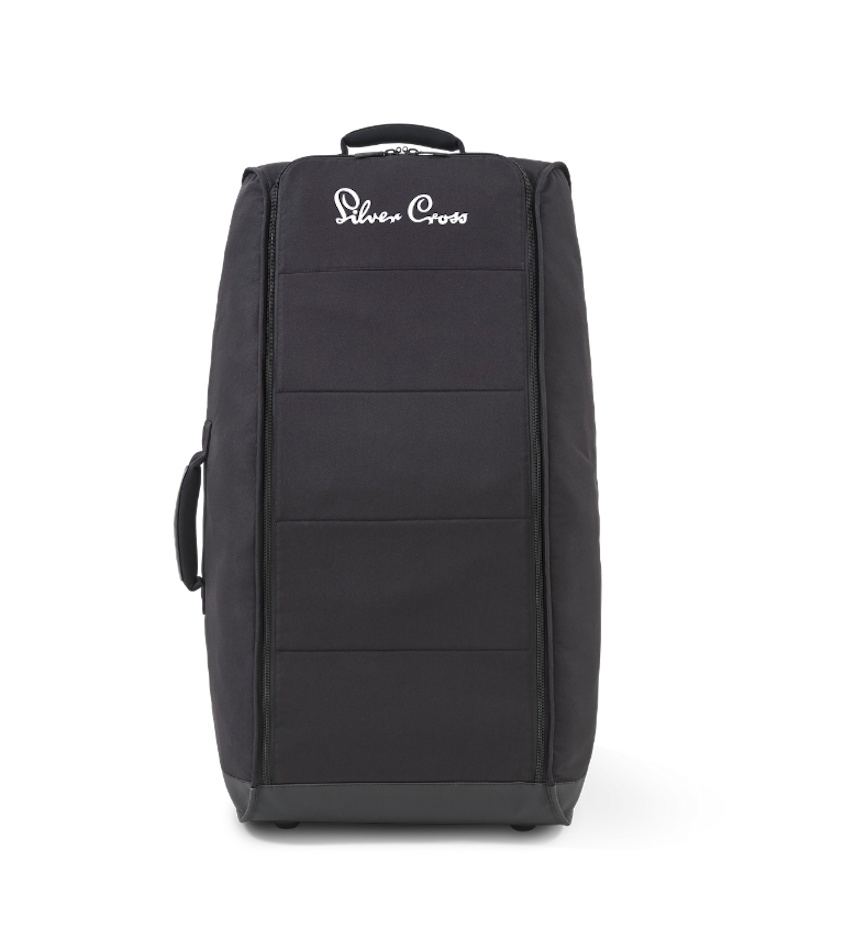
Optima Travel Bag for Silver Cross Reef / Wave / Comet / Dune
Brand: Silver Cross
Our Optima Travel Bag protects your stroller while you & your family are in transit. Dual wheels and a simple pull leatherette handle make all easy to maneuver, while it’s durable materials and clever design both inside and out make it the perfect space to keep your stroller safe along your travels. Internal harness to reduce movement during transit Protective padded walls to minimize scratches Durable, water-resistant fabrics Freestanding with pull-along wheels Two carry handles; one to pull-along suitcase style and a second for easy lifting Folds flat for compact storage Compatible with the following strollers with front wheels detached in the following configurations: Wave stroller chassis & main seat unit Dune stroller Reef stroller Comet stroller Jet stroller
Category: Baby & Toddler > Baby Transport Accessories > Baby Stroller Accessories > Stroller Travel Bags